Kane Mountain

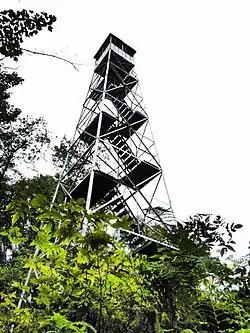
Kane Mountain Fire Observation Station

The Kane Mountain Fire Observation Station is a historic fire observation station located on Kane Mountain at Caroga in Fulton County, New York. The station includes a , steel-frame lookout tower erected in 1925, an observer's cabin built about 1960, and foot trail. The tower and trail are contributing resources. The tower is a prefabricated structure built by the Aermotor Corporation and provided a front line of defense in preserving the Adirondack Forest Preserve from the hazards of forest fires. There was previously a south trail that lead from Schoolhouse Road to the summit. This trail was closed because it crossed private lands and the landowner revoked permission in 2018.